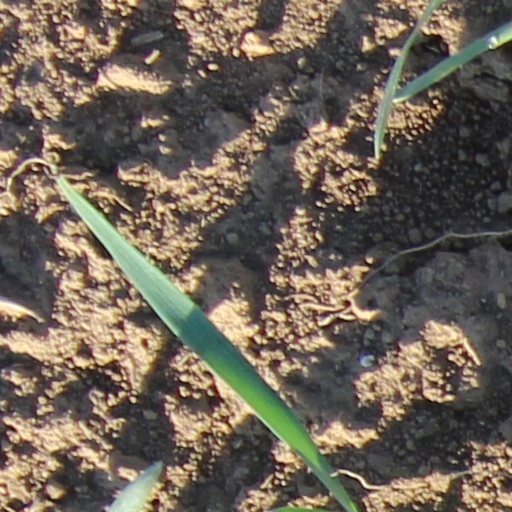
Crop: wheat